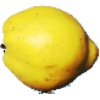
Label: quince